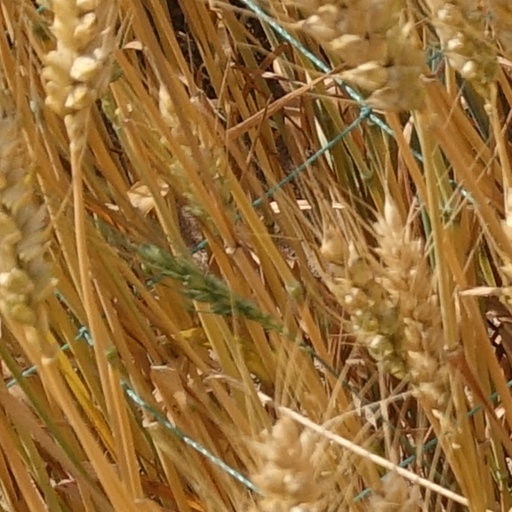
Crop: wheat